Crimean War

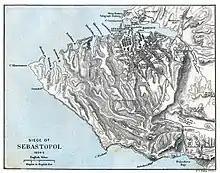
Historical map showing the territory between Balaclava and Sevastopol at the time of the Siege of Sevastopol

The Russians evacuated Wallachia and Moldavia in late July 1854. Therefore, the immediate cause of war had now been withdrawn, and the war might have then ended. However, war fever among the public in both Britain and France had been whipped up by the press in both countries to the degree that politicians found it untenable to propose immediately ending the war. The coalition government of George Hamilton-Gordon, 4th Earl of Aberdeen, fell on 30 January 1855 on a no-confidence vote, as Parliament voted to appoint a committee to investigate the mismanagement of the war.